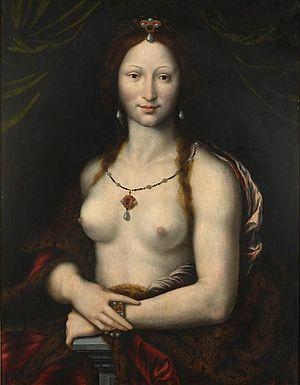
La Joconde nue ou Monna Vanna, « double dénudé » de La Joconde, parfois qualifiée de « double érotique », est un dessin au charbon de bois avec rehauts de blanc sur une double feuille encollée de 72 × 54 cm. Elle est conservée au musée Condé, dans le château de Chantilly dans l'Oise.